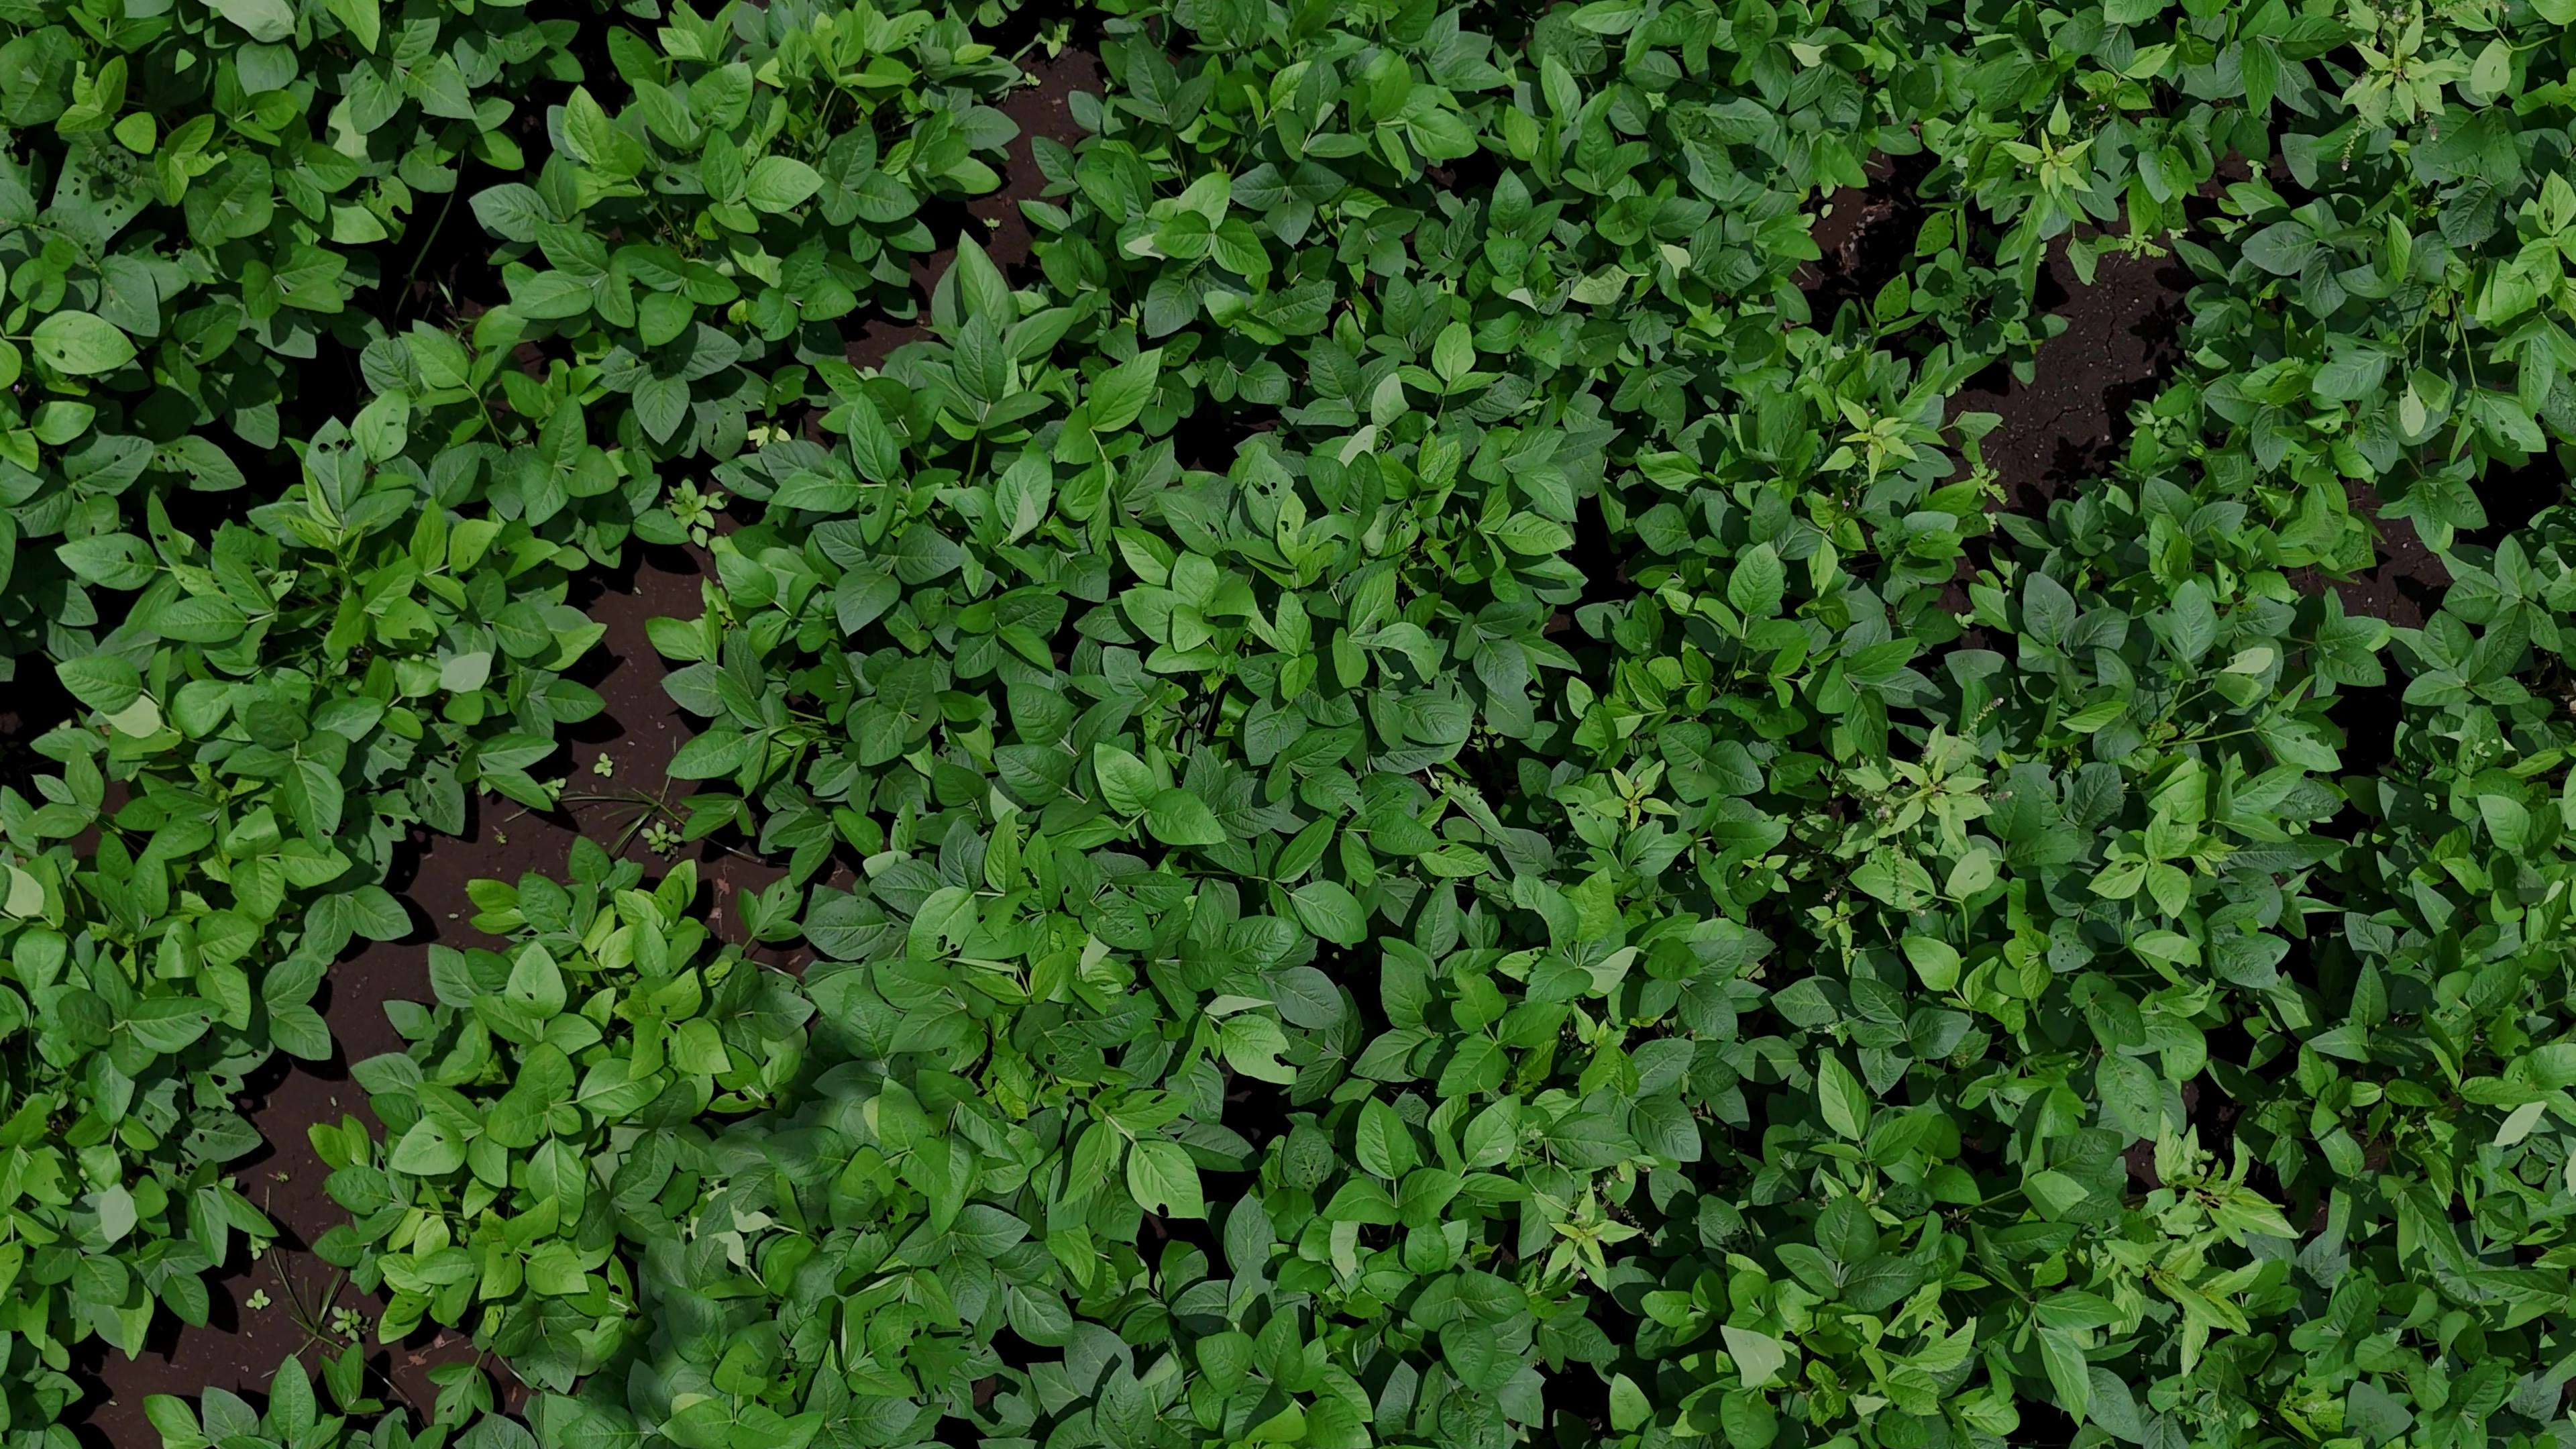
Label: Healthy